Vogeti Ramakrishnayya

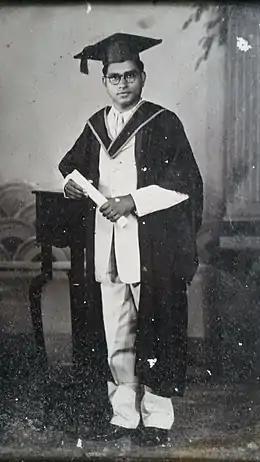
Vogeti Venkata Gopala Rama Krishnam Raju of Rajahmundry

Born into the rich Vogeti family of the Meraka Veedhi Telaga clan, Ramakrishnayya was the son of Vogeti Jaggarao Naidu and the grandson of Vogeti Apparao Naidu. From childhood, Ramakrishnayya was raised as a zamindari, with the respect that entailed. His childhood friends included Kanchumarthi Narasayya Naidu and Bayapuneedi Venkanna. Ramakrishnayya studied law in Madras.